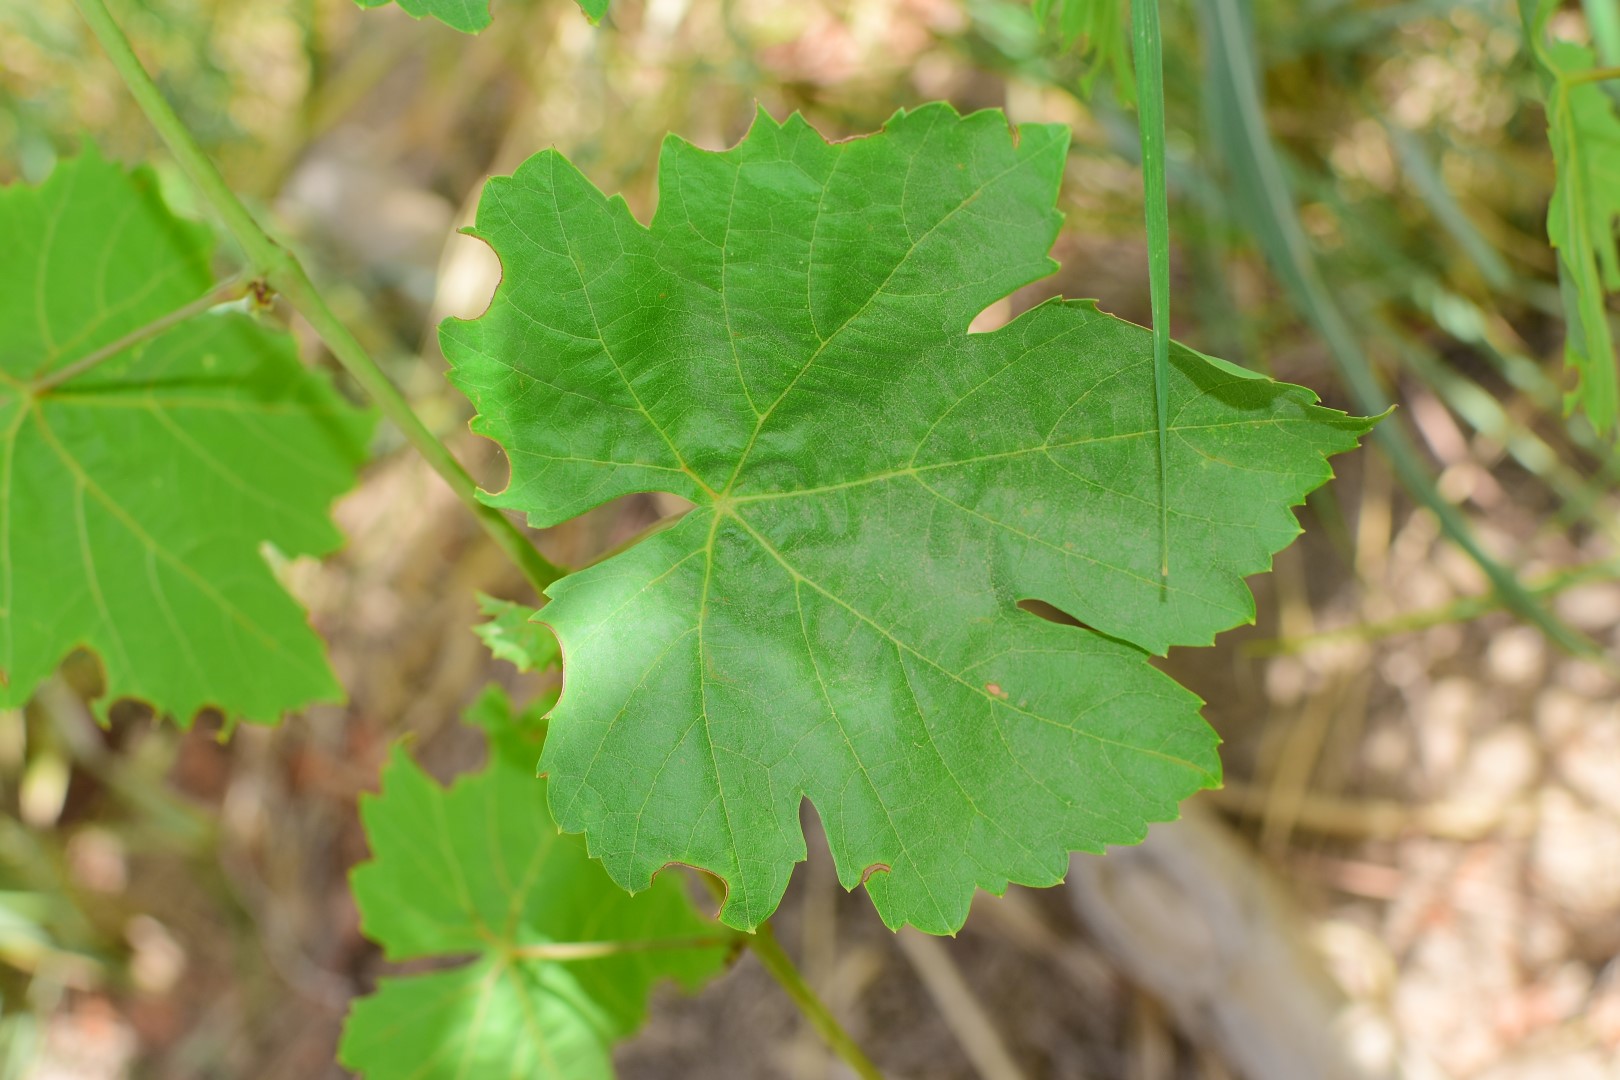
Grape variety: Thompson Seedless